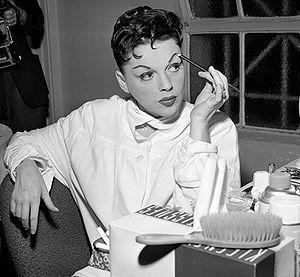
Frances Ethel Gumm, dite Judy Garland, née le 10 juin 1922 à Grand Rapids et morte le 22 juin 1969 à Londres, est une actrice, chanteuse et danseuse américaine.